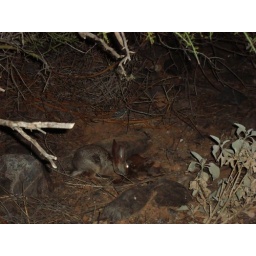
It's amazing how the desert animals survive in this climate. This cottontail actually found some water underneath some rocks.